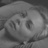
Emotion: neutral